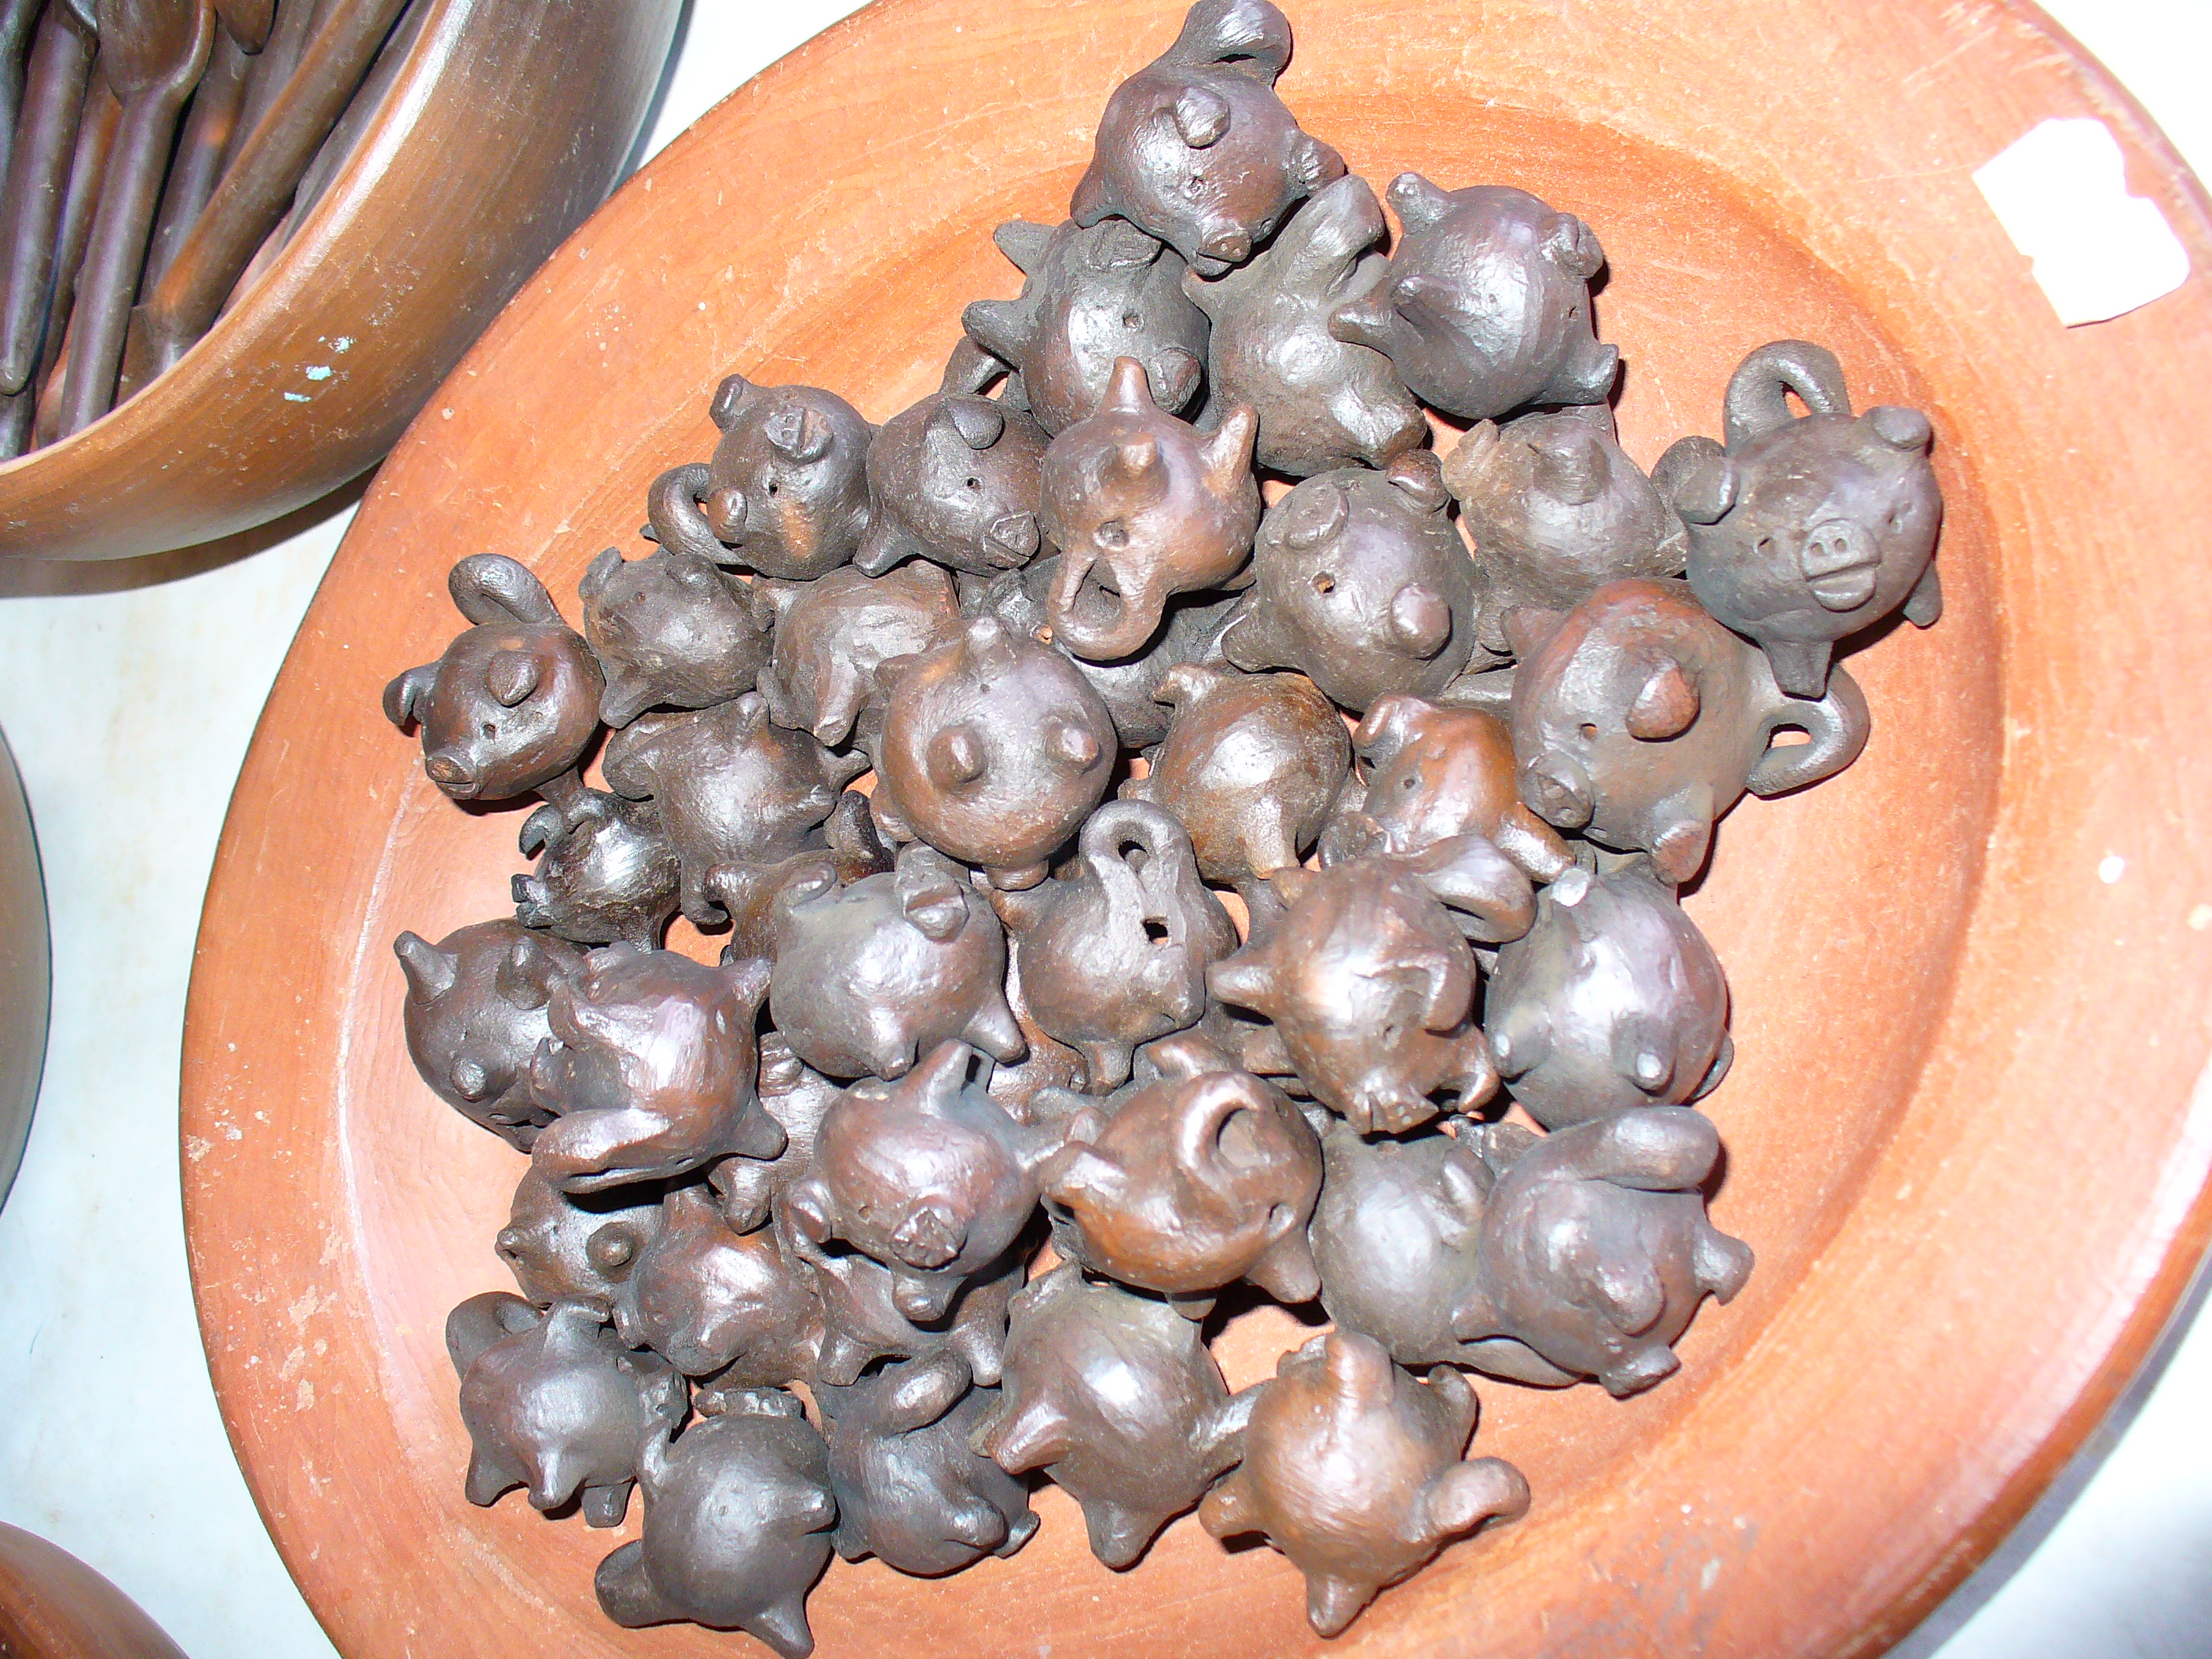
plant, fruit, dish, food, produce, cuisine, chile, clay, piggy, pomaire